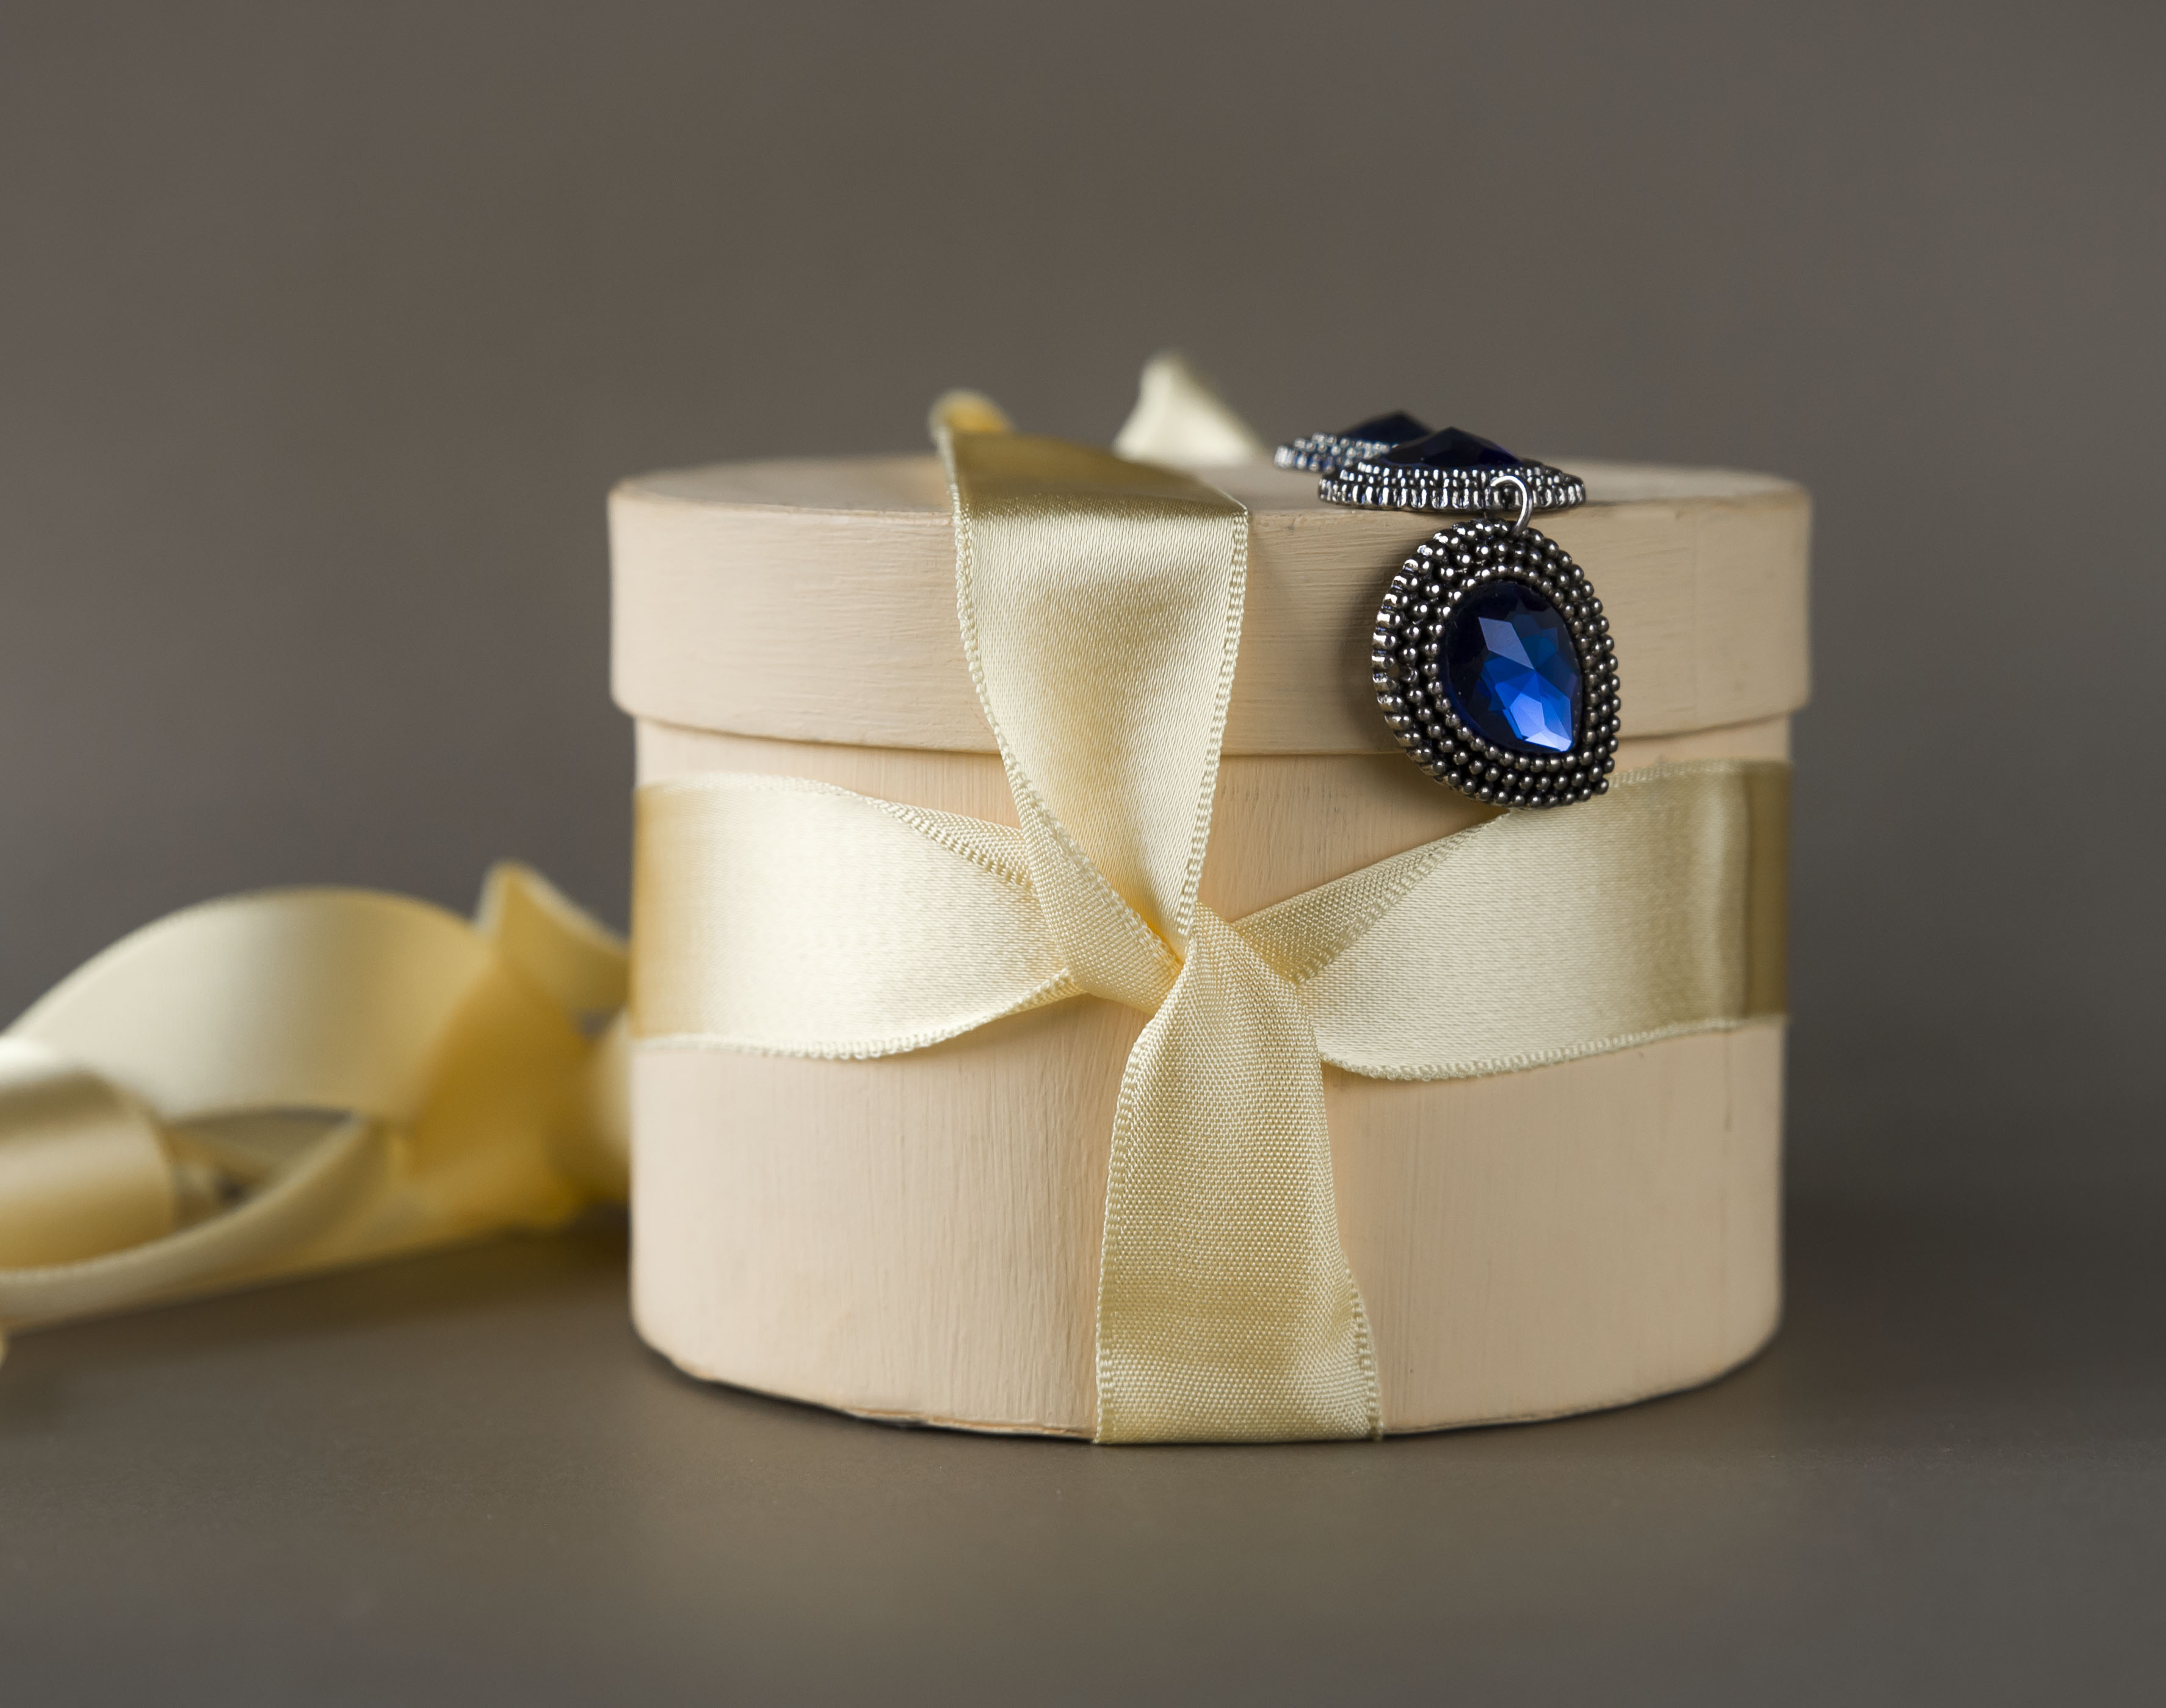
gift, box, jewel, blue, gold, shine, elegance, woman, luxury, happy, crystal, light, diamond, Material property, beige, creative arts, jewellery, rectangle, body jewelry, electric blue, fashion accessory, metal, event, wedding ceremony supply, paper product, present, ring, font, ribbon, circle, natural material, party supply, craft, hair accessory, paper, eyewear, art